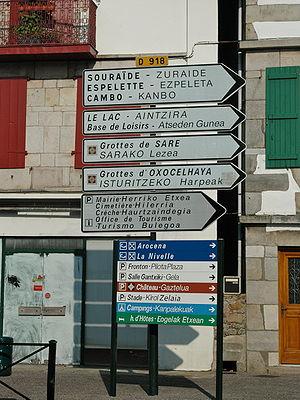
Saint-Pée-sur-Nivelle, panneau bilingue. Photo prise le 08/07/06 par Harrieta171
La signalisation bilingue consiste en la représentation sur un même panneau de signalisation d'inscriptions en deux langues ou plus. Son utilisation est réglementairement réservée à des situations locales où est en vigueur le bilinguisme administratif ou bien où il existe un important trafic touristique ou commercial ; on en trouve parfois aussi dans les quartiers où la proportion d'immigrés originaires d'une même zone linguistique est élevée. Dans un sens plus extensif, elle inclut, dans les régions où coexistent des langues transcrites en alphabets non latins, la translittération des toponymes et l'éventuelle traduction des textes complémentaires. La tendance générale est plutôt de remplacer les informations qui devraient être fournies en plusieurs langues par des symboles et des pictogrammes standardisés au niveau international et représentatifs du contenu de l'information. L'emploi de la signalisation bilingue est sans doute le principal instrument symbolique de perception et d'institutionnalisation de la réalité bilingue d'un territoire.
Saint-Pée-sur-Nivelle est une commune française située dans le département des Pyrénées-Atlantiques, en région Nouvelle-Aquitaine.
La route nationale 618, ou RN 618, était une route nationale française reliant Saint-Jean-de-Luz à Argelès-sur-Mer. Elle fut classée dans les années 1930 en regroupant les tronçons de la route thermale des Pyrénées et empruntait tous les cols prestigieux de la chaîne des Pyrénées, immortalisés par la « Grande Boucle ». C'est pourquoi on l'appelait « Route des Pyrénées ».
L'Aquitaine est une ancienne région administrative du Sud-Ouest de la France. Elle comprenait cinq départements : la Dordogne, la Gironde, les Landes, le Lot-et-Garonne et les Pyrénées-Atlantiques. Son chef-lieu, Bordeaux, en était aussi la plus grande ville. Cette région administrative tirait son nom d'une partie de la Gaule, dont les contours ont évolué depuis l'Antiquité pour se fixer au XIIᵉ siècle à l'ensemble du Poitou, du Limousin, de l'Angoumois, de la Saintonge, du Périgord et de la Gascogne regroupés autour de Bordeaux dans le Duché d'Aquitaine. Ses habitants étaient appelés les Aquitains.